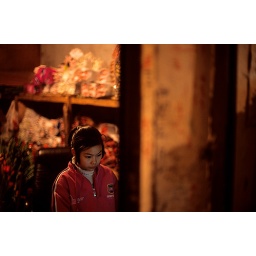
Flower shop's owner's daughter, in a flower market in the basement of a skyscraper, Chongqing, China, 2008